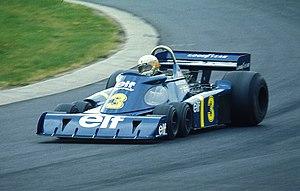
Le Tyrrell Racing est une ancienne écurie britannique de sport automobile, fondée en 1960 par Ken Tyrrell. Présente en Formule 1 de 1968 à 1998, elle a connu son heure de gloire avec les trois titres mondiaux de Jackie Stewart. Elle est aussi connue pour avoir engagé la P34, l'unique monoplace à six roues ayant couru en F1, et avoir offert au moteur Cosworth DFV sa 155ᵉ et dernière victoire en F1.
L'histoire de la Formule 1 trouve son origine dans les courses automobiles disputées en Europe dans les années 1920 et 1930. Elle commence réellement en 1946 avec l'uniformisation des règles voulue par la Commission sportive internationale de la Fédération internationale de l'automobile et la création de la « Formule de Course Internationale nᵒ 1 », pour indiquer la qualité optimale, comprimée en Formule 1. Un championnat du monde de Formule 1 est créé en 1950 puis une coupe des constructeurs en 1958.
Jody Scheckter est un ancien pilote automobile sud-africain né le 29 janvier 1950 à East London. Il a notamment disputé 112 Grands Prix de Formule 1 entre 1972 et 1980, décrochant un total de 255 points, signant 10 victoires, 33 podiums, 5 meilleurs tours en course et 3 pole positions. Jody Scheckter a été sacré champion du monde de Formule 1 en 1979.
La Formule 1, communément abrégée en F1, est une discipline de sport automobile considérée comme la catégorie reine de ce sport. Elle a pris au fil des ans une dimension mondiale et elle est, avec les Jeux olympiques et la Coupe du monde de football, l'un des événements sportifs les plus médiatisés.
La Wolf WR1 est la première monoplace de Formule 1 de l'écurie canadienne Walter Wolf Racing, engagée lors de dix Grands Prix du championnat du monde de Formule 1 1977 et cinq Grands Prix en 1978.
Résultats du Grand Prix d'Allemagne de Formule 1 1976 qui a eu lieu sur le Nürburgring le 1ᵉʳ août 1976.
La Tyrrell P34, également connue sous le nom de Tyrrell six roues est une monoplace de Formule 1 engagée par l'écurie britannique Tyrrell Racing en championnat du monde de Formule 1 en 1976 et 1977.